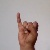
The image shows a hand gesture representing the letter 'I' in Indian Sign Language.